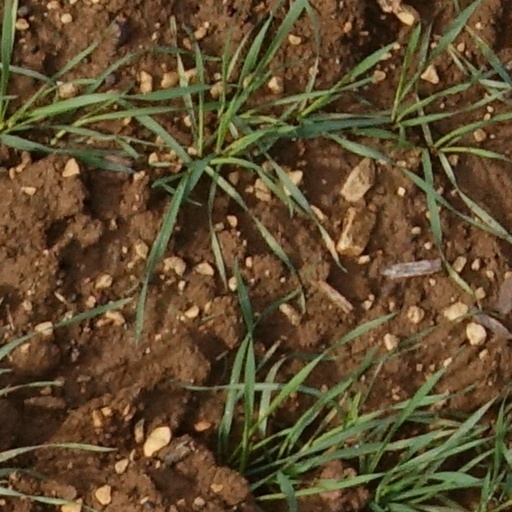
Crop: wheat